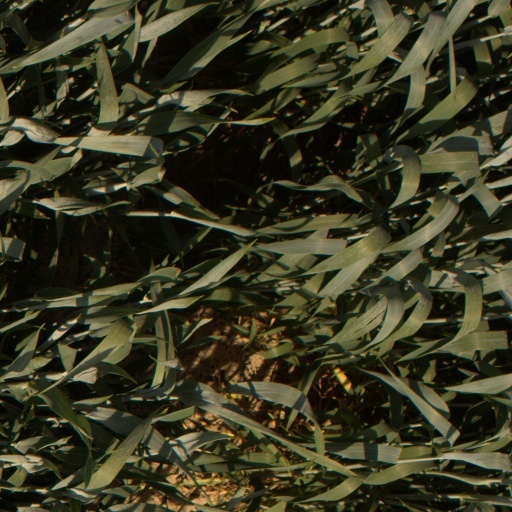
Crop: wheat